Montée du Gourguillon

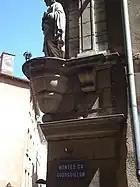
A statue and the plaque of the street

The Montée du Gourguillon is 400 meters long with an ascent of 53 meters, representing a slope of just over 7.5° on average. The street is wholly paved and has no sidewalk from the bottom to its intersection with the Montée des Épies. There are small steps at regular intervals (every 10 meters) over its entire length. The street is pedestrian, but residents are allowed to drive and many cars are parked there. 15th-century houses with mullioned windows, decorated with fantastic animals and grotesques, still survive, as do a very few timber-framed structures.